Marshall Faulk

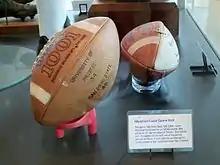
Marshall Faulk's game ball from the September 14, 1991, game when he ran for an NCAA-record 386 yards and scored 44 points in his second game as a true freshman for San Diego State

Faulk was heavily recruited by several major colleges, but due to his standout performance on defense, most of them recruited him to play the cornerback position. However, Faulk strongly desired to play the running back position in college. "I didn't love playing cornerback, so I knew I wouldn't be as successful in that position," Faulk told "Sports Illustrated Kids". "You have to really love what you do to be a star." Ultimately he accepted an athletic scholarship to attend San Diego State University, because they were the first team to offer him a scholarship to play running back.